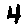
Label: 4